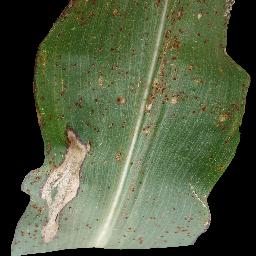
Label: Corn_(Maize)___Common_Rust